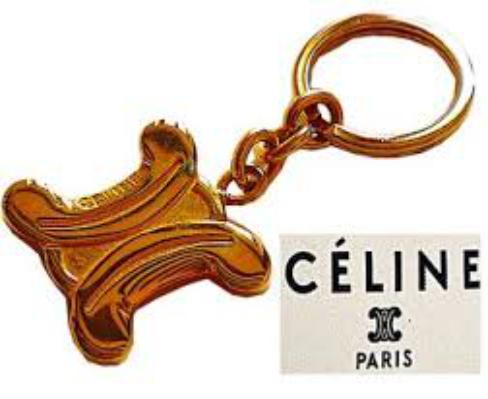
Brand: Celine
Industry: Clothes